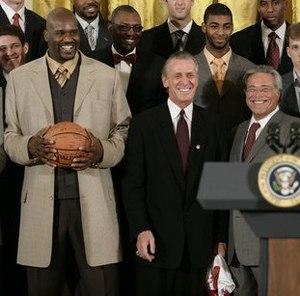
Micky Arison est un homme d'affaires américain né en 1949. Il est le directeur de Carnival corporation & plc et propriétaire du Miami Heat. Son père Ted Arison est le fondateur de Carnival Cruise Lines.